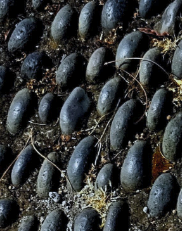
Surface type: cobblestone